Committee of Public Safety

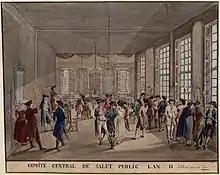
Comité de Salut public, An II

When it became suspected in mid-July 1794 that Robespierre and Saint-Just were planning to strike against their political opponents Joseph Fouché, Jean-Lambert Tallien and Marc-Guillaume Alexis Vadier (the latter two members of the Committee of General Security), the fragile truce within the government was dissolved. Saint-Just and his fellow Committee of Public Safety member Bertrand Barère attempted to keep the peace between the Committees of Public Safety and General Security. However, Robespierre delivered a speech to the National Convention on 26 July 1794 in which he emphasized the need to "purify" the Committees and "crush all factions". In a speech to the Jacobin Club that night, he attacked Collot d'Herbois and Billaud-Varenne, who had refused to allow the printing and distribution of his speech to the convention.